Cribyn (mountain)

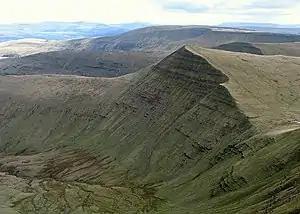
Cribyn and the top of Cwm Sere from Pen y Fan

In common with other peaks of the Brecon Beacons, the upper slopes of Cribyn are formed from sandstones of the Brownstones Formation of the Old Red Sandstone laid down during the Devonian period. The lower slopes of the hill are formed from sandstones and mudstones of the underlying Senni Beds Formation. The rock strata tilt gently southward like the rest of the peaks in the range.